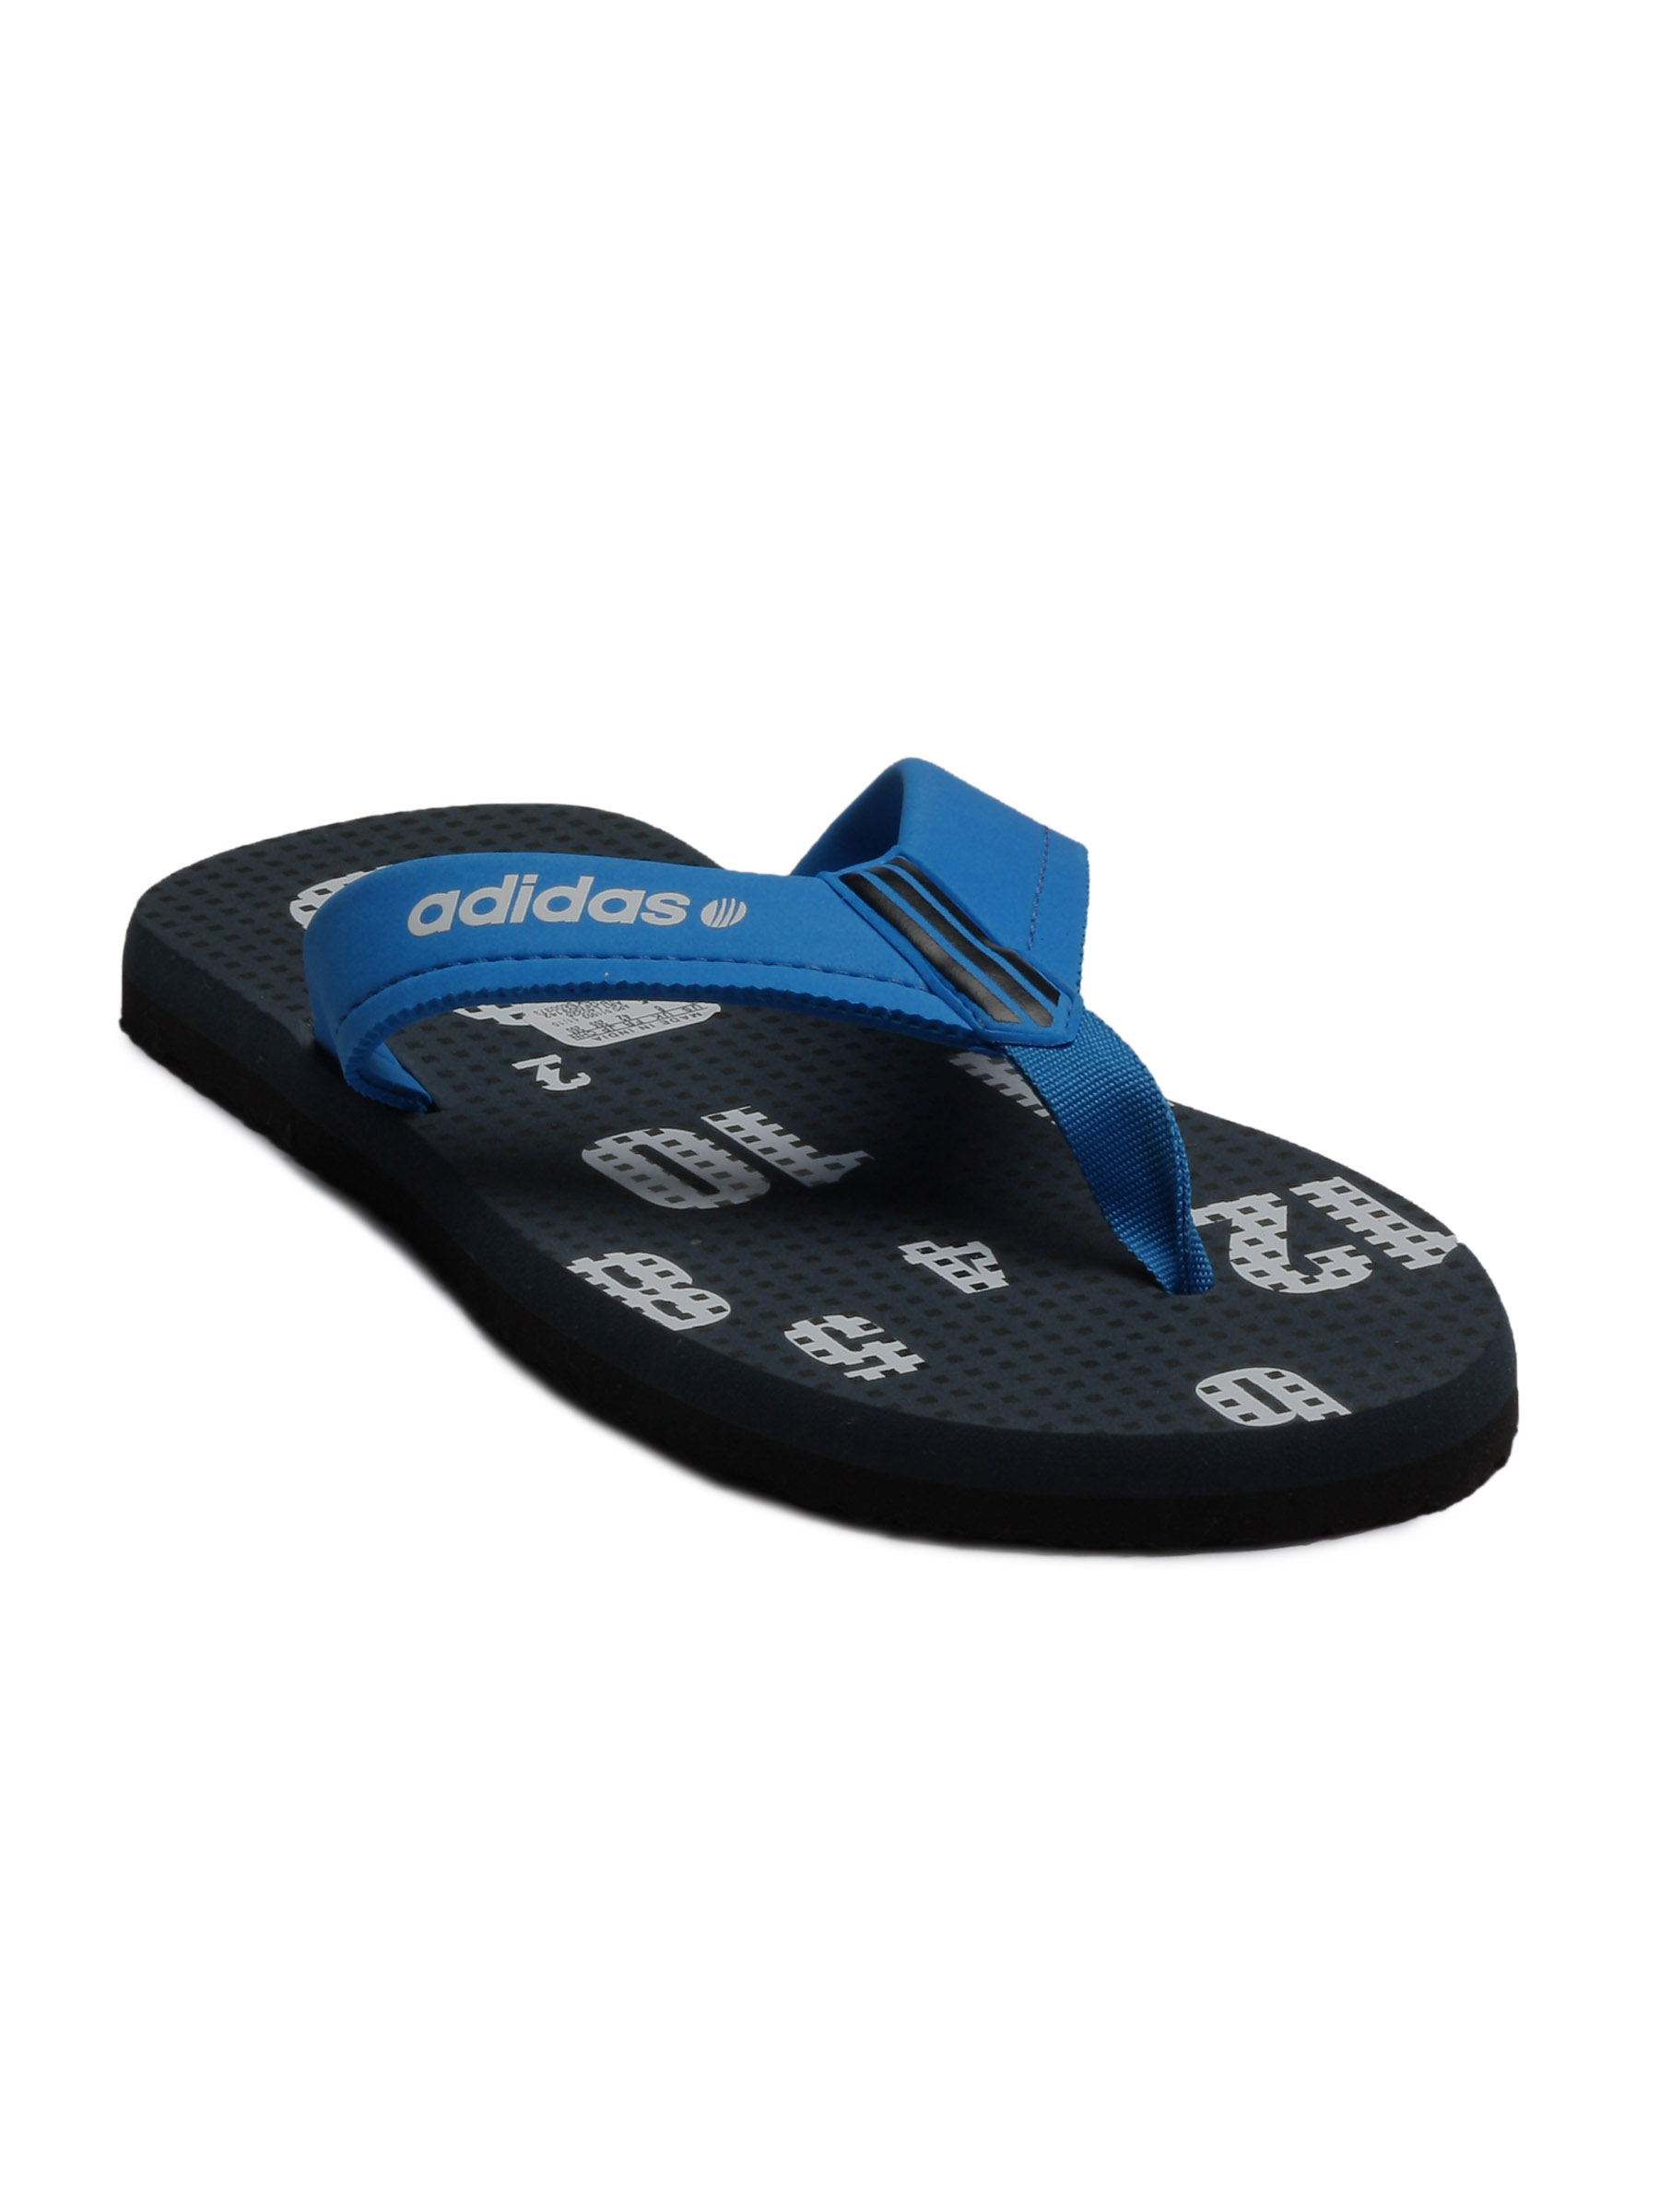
ADIDAS Men Numbers Grey Flip Flops
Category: Footwear / Flip Flops / Flip Flops
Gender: Men
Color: Grey
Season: Fall 2011
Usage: Casual